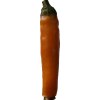
Label: pepper